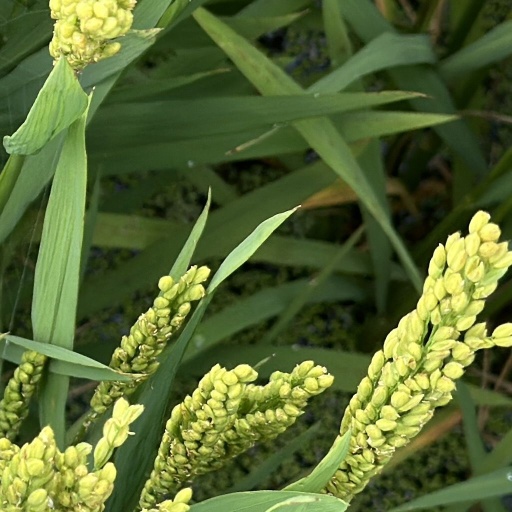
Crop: rice